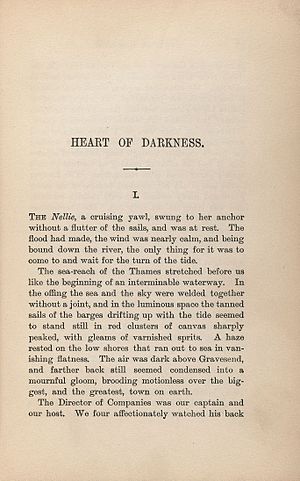
Mørkets hjerte (roman)
"""Heart of Darkness"" in Youth: A Narrative, 1902"
Mørkets hjerte er en roman af den polskfødte forfatter Joseph Conrad. Inden romanens udgivelse i 1902 var den blevet trykt som en serie i tre dele i Blackwood's Magazine. Den er alment anerkendt som et betydeligt værk inden for engelsk litteratur og en del af den vestlige kanon.